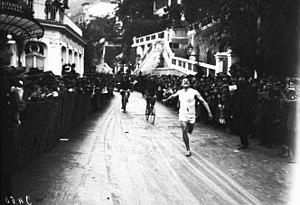
Bouin, 1er, arrivée de la course Nice-Monaco, 3 avril 1910 [course à pied].
La Course du soleil anciennement Nice-Monaco est une épreuve annuelle de course à pied hors-stade, d'une distance d'environ 18 km entre Nice et le Cap-d'Ail. Sa première édition a eu lieu en 1905. Elle a connu plusieurs longues interruptions ; elle existe de 1905 à 1914 puis de 1929 à 1935. Puis elle reprend en 1985 pour s'arrêter en 1992. Elle reprend en 1998 sous le nom Course du soleil.
Jean Bouin, né Alexandre François Étienne Jean Bouin le 21 décembre 1888 à Marseille et mort pour la France le 29 septembre 1914 à Xivray dans la Meuse, est un athlète français spécialiste de la course de fond. Outre une médaille d'argent aux Jeux olympiques d'été de 1912 sur 5 000 mètres, il a gagné trois fois de suite le Cross des nations, considéré alors comme le championnat du monde de la discipline. Il a également été le détenteur de sept records du monde sur différentes distances et durées. De nombreuses enceintes sportives portent son nom en France.